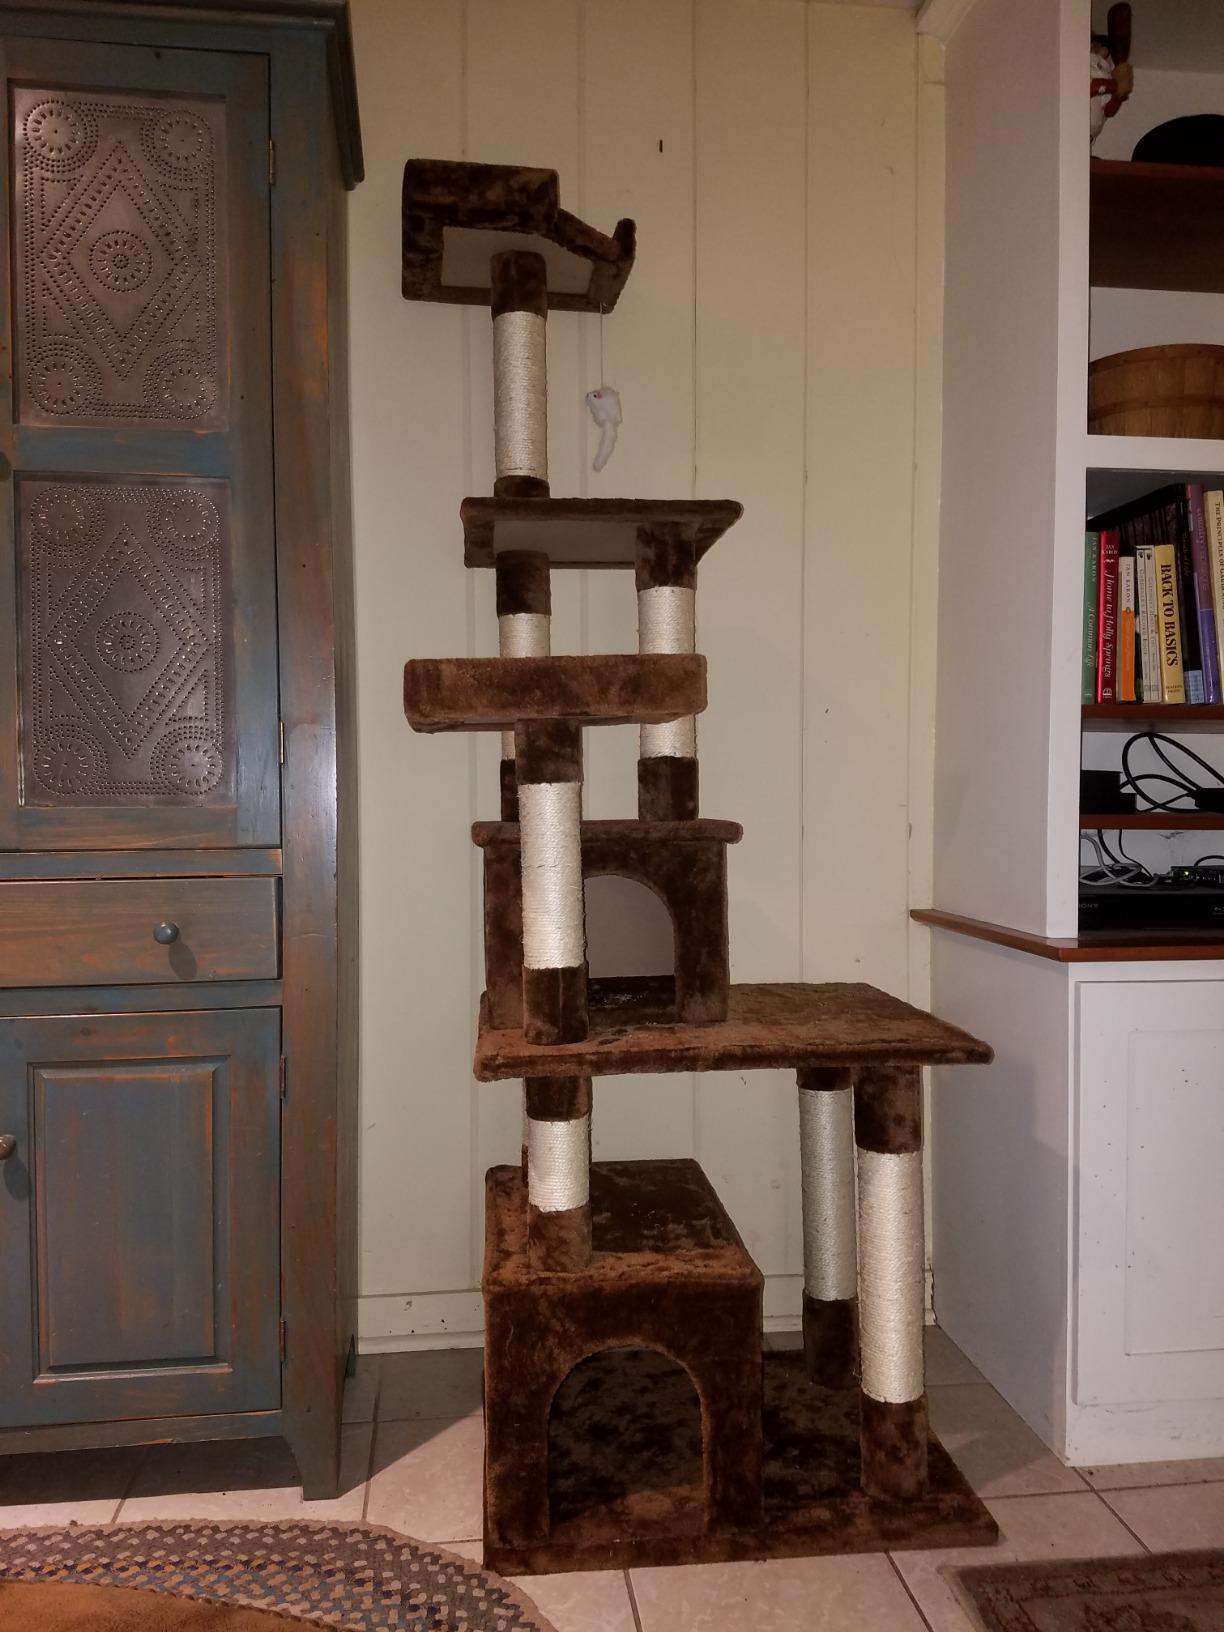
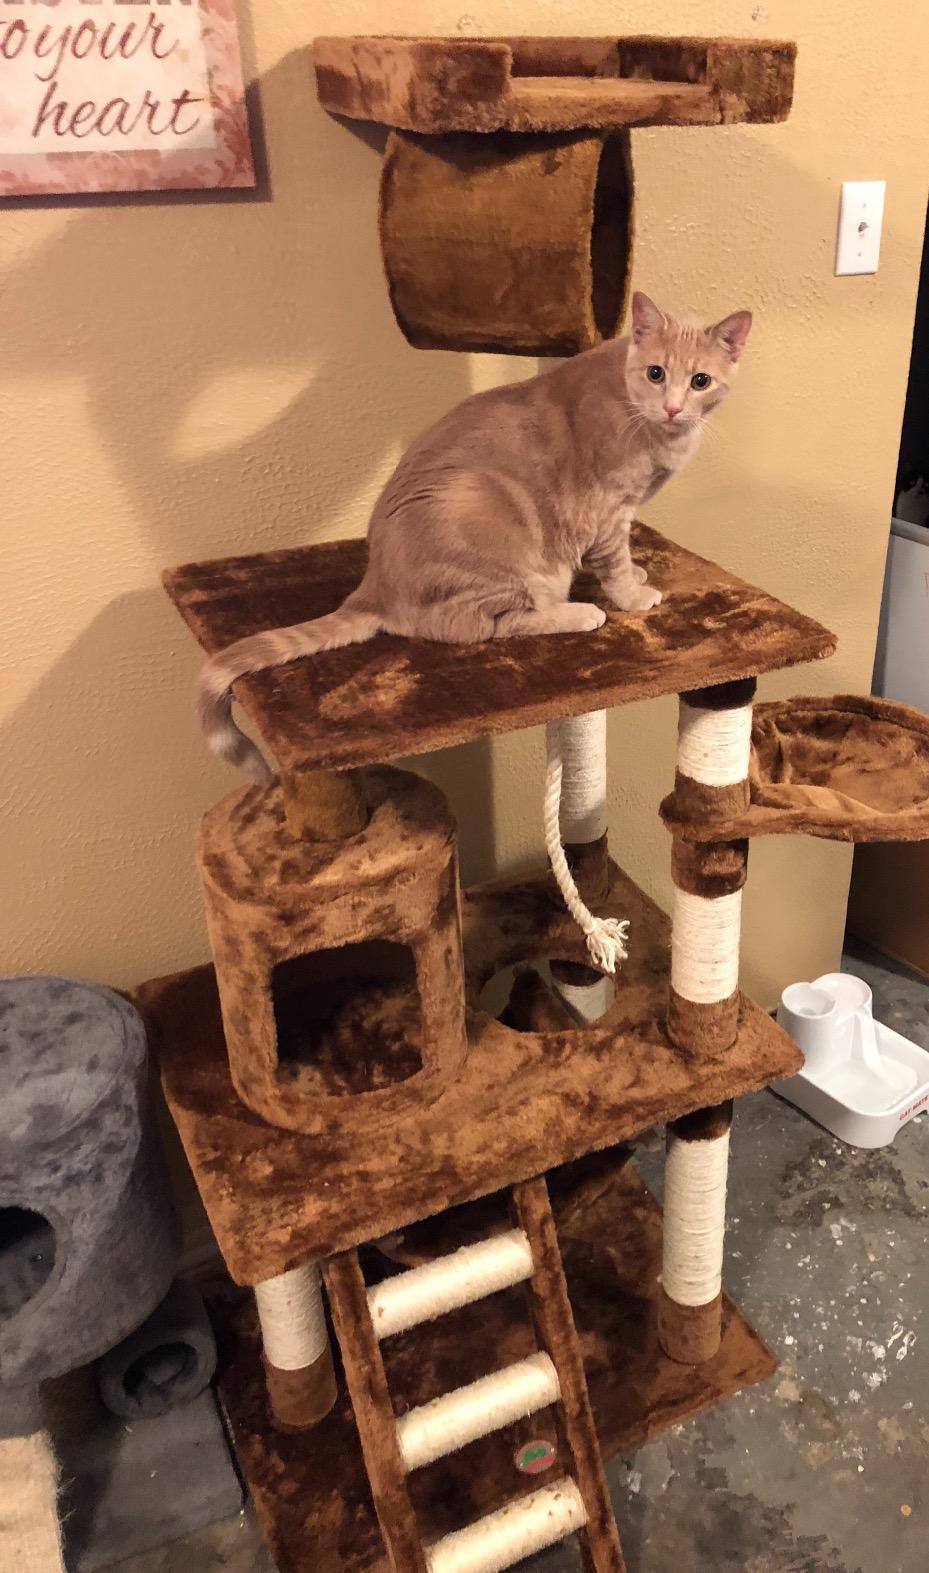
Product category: items_cat tree
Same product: no